Simon Klemperer

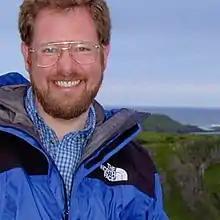
Simon L. Klemperer

Simon L. Klemperer is a geophysicist and professor of Geophysics and Geological Sciences at Stanford University. He is best known for his contribution in lithospheric structure and tectonics studies.